William Beach Thomas

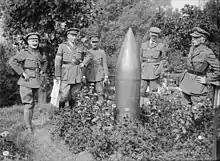
A group photograph of several men in uniform who are standing around an unexploded shell that is standing pointed-end up from the ground.

The "Daily Mail" sent Thomas to France as a war correspondent during the First World War. Many newspapers were keen to support the war effort and to take advantage of the demand for news from the front. The British military authorities were opposed to the presence of journalists, preferring instead to control the media by issuing official press releases. Lord Kitchener in particular was opposed to their presence, having had bad experiences of journalists during the South African War. He formed a press bureau headed by , and demanded that all reports be channelled through the bureau, for review by censors; the resulting output was bland and impersonal. The newspapers countered with subterfuge. Thomas was one of several journalists who managed to reach the front lines in Belgium. He was discovered there and imprisoned for some time by the British Army. He described the episode as "the longest walking tour of my life, and the queerest". Even these early unapproved reports, which consisted mostly of human interest stories because there was little opportunity for contact with the British Expeditionary Force, were censored at home owing to a paradox that Thomas described: "the censors would not publish any article if it indicated that the writer had seen what he wrote of. He must write what he thought was true, not what he knew to be true."